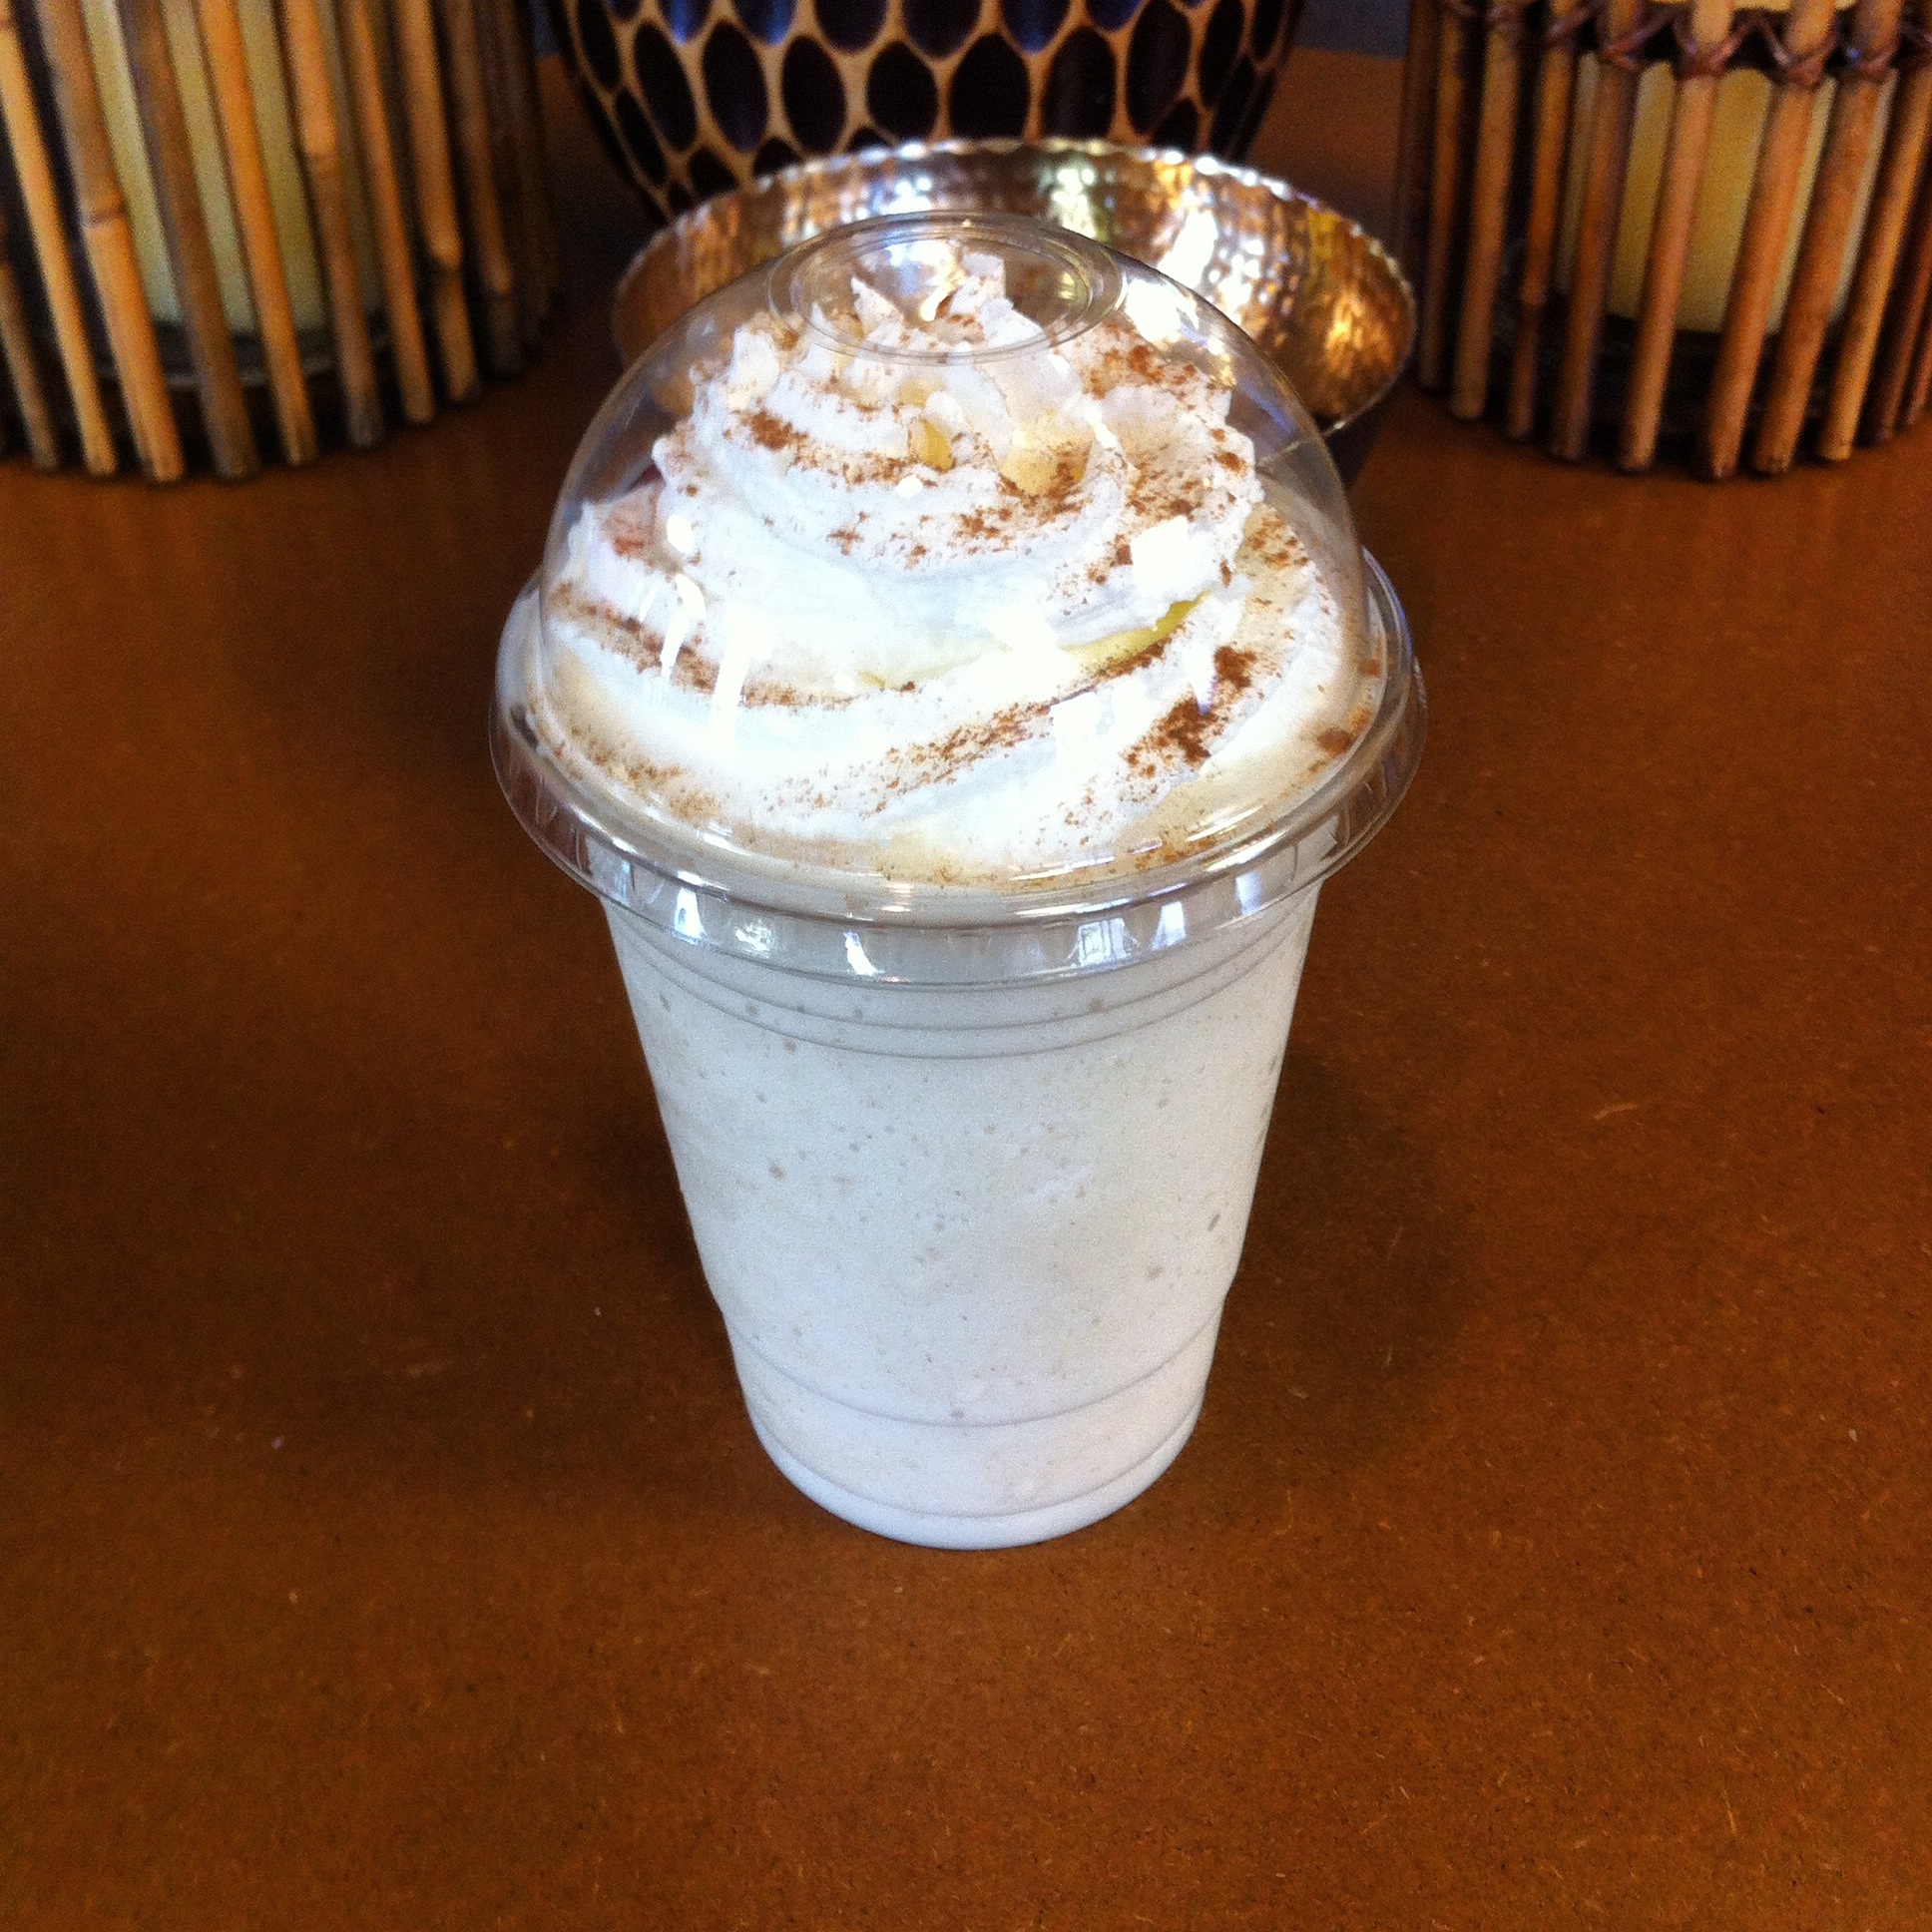
cold, cafe, coffee, cup, latte, food, produce, drink, breakfast, ice cream, dessert, cream, dairy product, whipped cream, flavor, milkshake, take away